Lambda Tauri

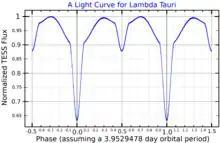
A light curve for Lambda Tauri, plotted from "TESS" data

The inner pair of this triple star system, Lambda Tauri AB, orbit around each other with a period of 3.95 days and a low eccentricity of about 0.025. Their orbital plane is inclined by around 76° to the line of sight from the Earth, so it is being viewed from nearly edge on and the two stars form an Algol-like eclipsing binary system. The combined brightness of the pair varies from magnitude +3.37 to +3.91 as first one star and then the other pass in front of its companion. The primary member, λ Tau A, undergoes a decrease of in magnitude during an eclipse, while the secondary component, λ Tau B, decreases by 0.09–0.10 in magnitude. The mean physical separation between these two stars is estimated at 21.91 times the radius of the Sun, or .